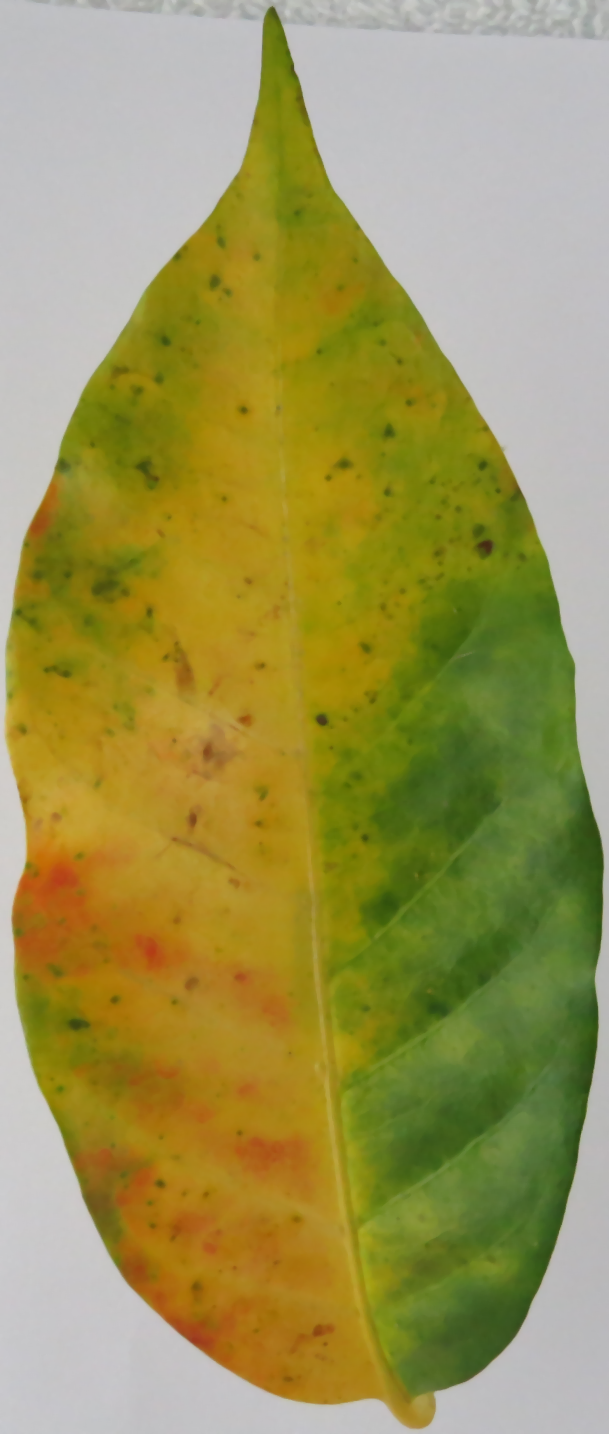
Label: phosphorus-P